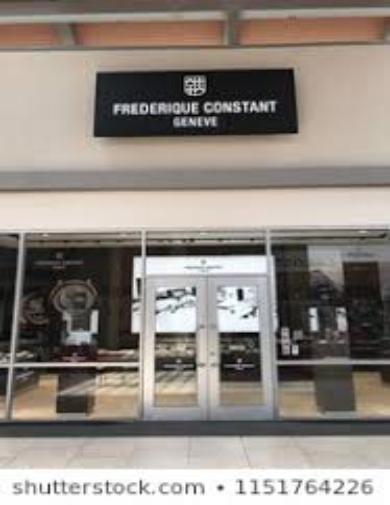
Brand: frederique constant
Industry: Electronic